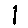
Label: 1